Edmund White

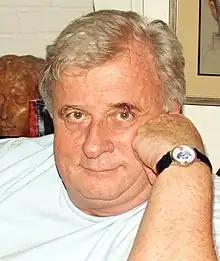
White in 2007

Edmund Valentine White III (January 13, 1940 – June 3, 2025) was an American novelist, memoirist, playwright, biographer and essayist. A pioneering figure in LGBTQ and especially gay literature after the Stonewall riots, he wrote with rare candor about gay identity, relationships, and sex. His work emerged as part of an increasingly solidified and visible LGBTQ community, helping to reshape public narratives at a time when coming out was still a dangerous, even radical act. His writing, noted for intimate depth and literary elegance, includes the semi-autobiographical trilogy "A Boy's Own Story" (1982), "The Beautiful Room Is Empty" (1988), and "The Farewell Symphony" (1997). He also co-authored "The Joy of Gay Sex" (1977), promoting sex-positive discourse.